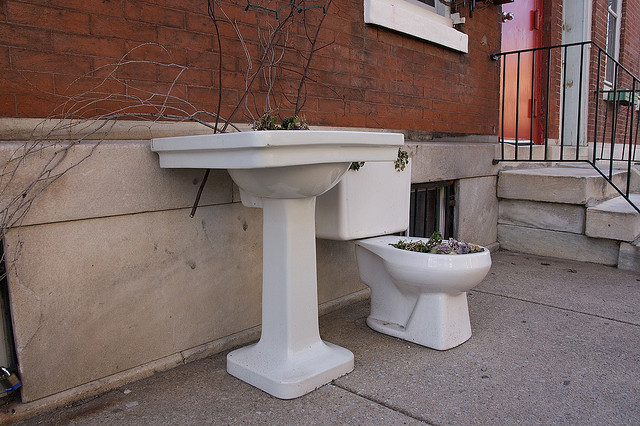
user: Given an image and a question. Answer the question in a short answer. Question: Is the scene indoors or outdoors? Short Answer:
assistant: outdoor